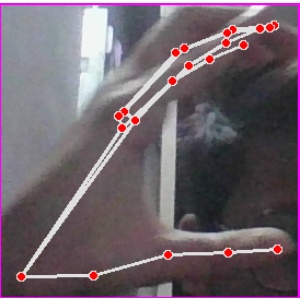
अक्षर: ऋ